United States support for Iraq during the Iran–Iraq War

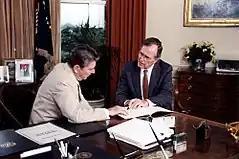
President Ronald Reagan and Vice President George H. W. Bush work in the Oval Office of the White House, July 20, 1984.

Following the Iranian Revolution, the Carter administration continued to see Iran as a bulwark against Iraq and the Soviet Union, and therefore attempted to forge a strategic partnership with the new Interim Government of Iran under Prime Minister Mehdi Bazargan. Chargé d'affaires at the American embassy in Tehran, Bruce Laingen, realized that Iranian officials were acutely interested in U.S. intelligence on Iraq, and convinced Assistant Secretary of State for Near Eastern Affairs Harold H. Saunders to approve an intelligence-sharing liaison with the Iranian government, culminating in an October 15, 1979 meeting between longtime Central Intelligence Agency (CIA) officer George W. Cave and the Iranian Deputy Prime Minister Abbas Amir-Entezam and Foreign Minister Ebrahim Yazdi. Cave told Mark J. Gasiorowski that he briefed Entezam and Yazdi on Iraqi military preparations and covert operations seemingly designed to facilitate a large-scale invasion of Iran, although no final decision had been made (the content of Cave's briefing was corroborated by Laingen, Yazdi, Entezam, and Bazargan). In particular, echoing a March 1979 warning from Pentagon analyst Howard Teicher regarding Iraqi designs on Iran's oil-rich Khuzestan province, Cave pointed out that Iraq had created a front organization that could instigate unrest among Khuzestan's majority–Arab inhabitants—yet Cave emphasized that war could still be avoided if the strength of Iran's armed forces did not continue its post-revolutionary decline. Furthermore, Cave urged his Iranian interlocutors to monitor the movement of Iraqi troops using the CIA-built IBEX systems from the reign of the Shah. Although Teicher and Cave's predictions proved accurate, they were the product of circumstantial evidence disputed internally within the U.S. government, and the significance of Cave's briefing has been debated. For example, according to Bureau of Intelligence and Research (INR) analyst Wayne White, who was not aware of the intelligence that informed Cave's briefing: "The Iraqi army was doing little more than continuing its well-known annual schedule of primarily battalion and brigade-level training exercises ... Very little of the Iraqi military was anywhere near the Iraqi-Iranian frontier." Similarly, the head of the Iran desk at the State Department, Henry Precht, stated: "I had no impression at the time that anyone believed Iraq was planning a major attack although we thought that [Iraqi President] Saddam [Hussein] might be stirring up the Kurds. At the time I did not think he would take on his larger and still probably more potent neighbor." On the other hand, Gasiorowski contended that "If Iran's leaders had acted on the information provided in Cave's briefings ... the brutal eight–year [Iran–Iraq War] might never have occurred."